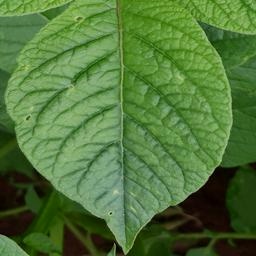
Etiqueta: Sana